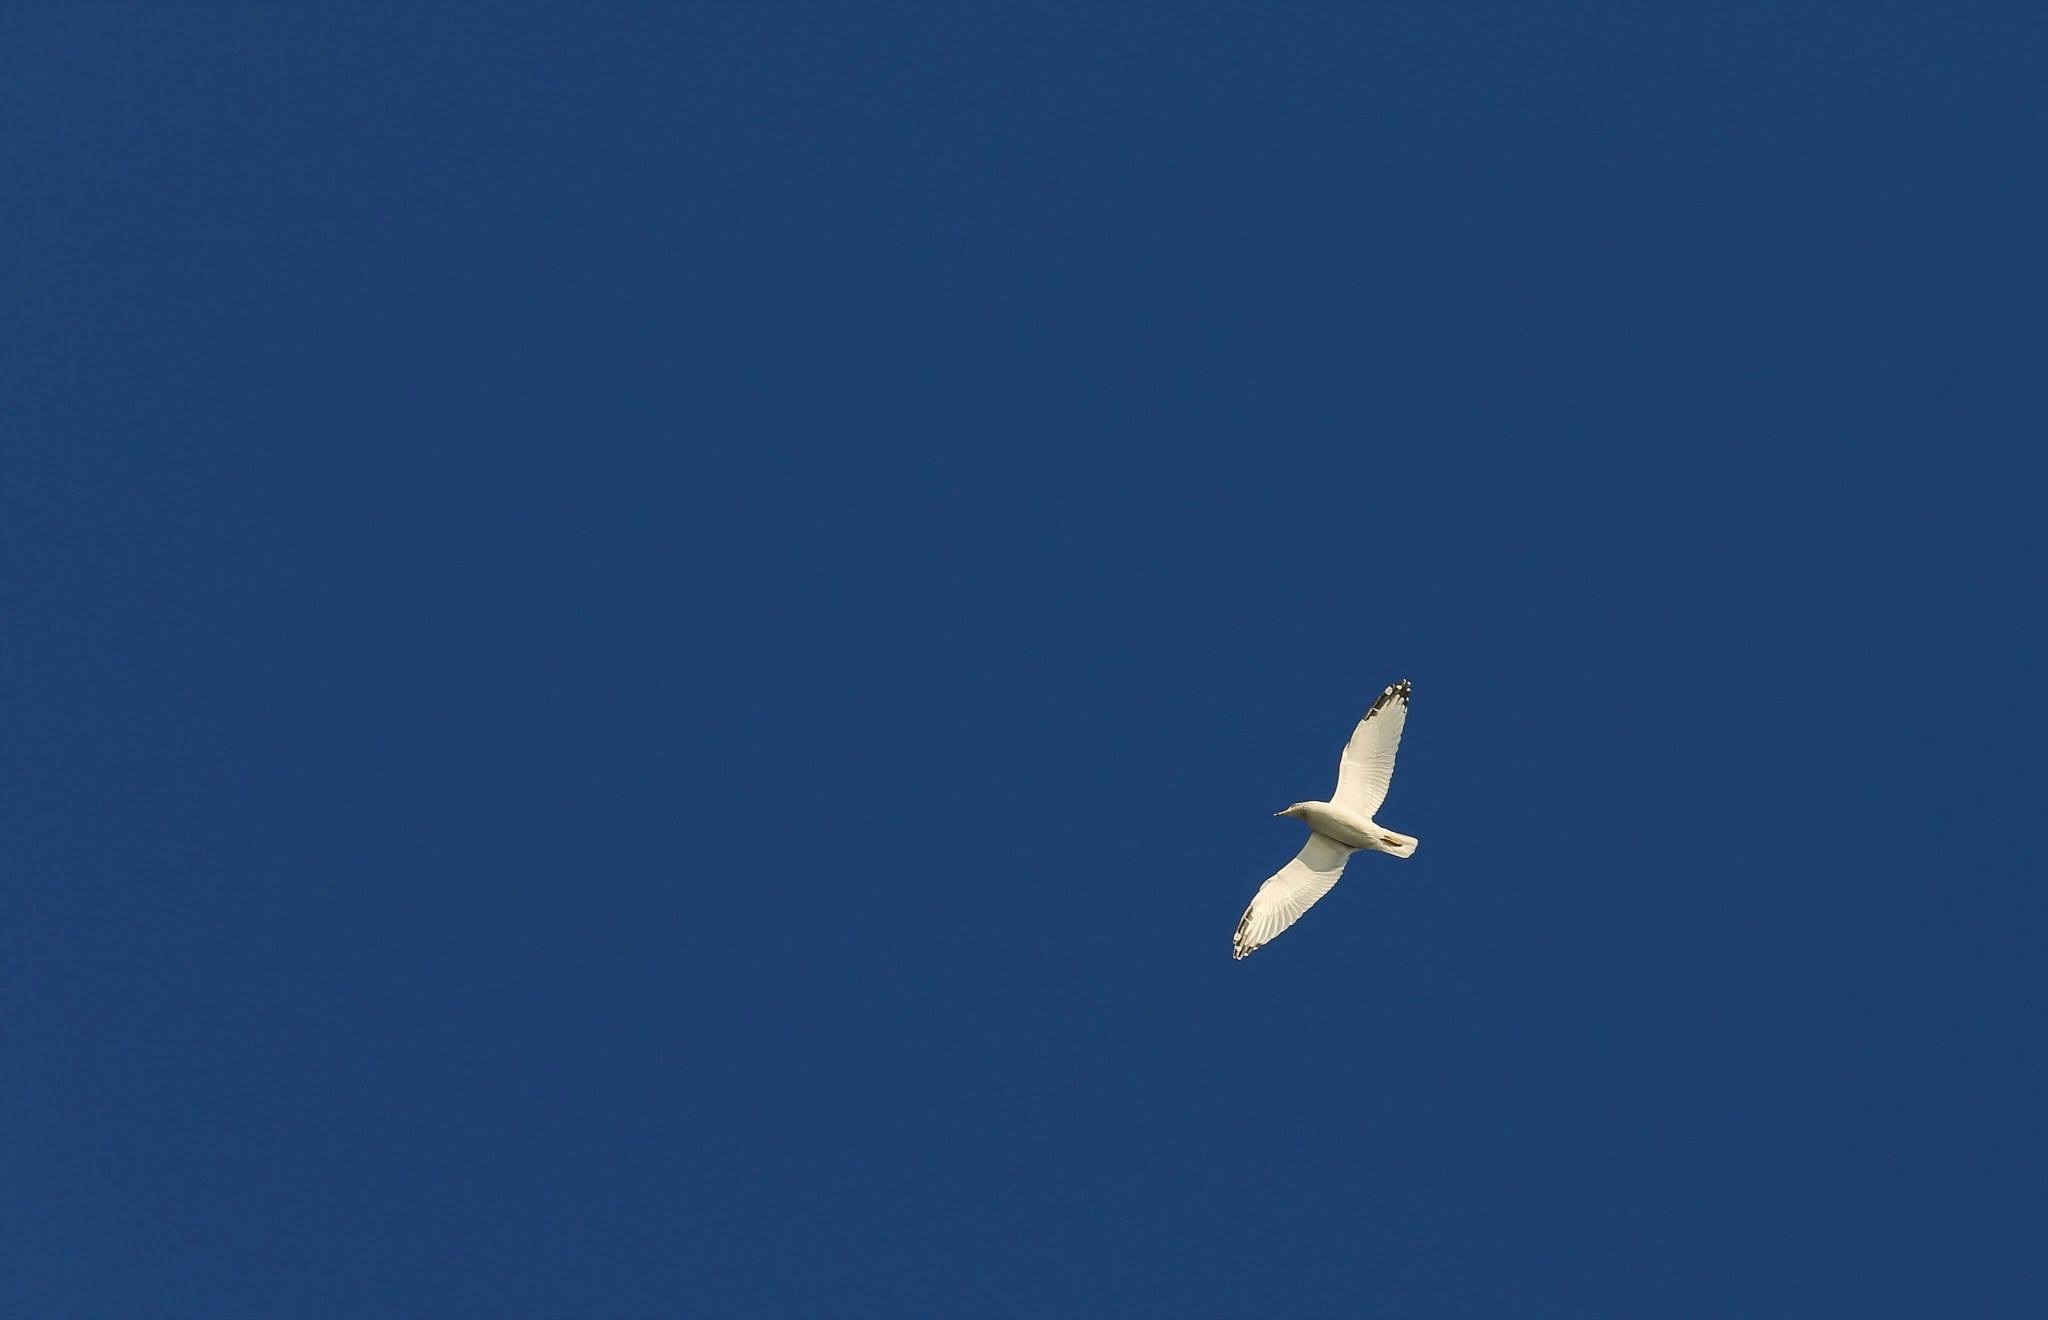
nature, bird, wing, sky, animal, seabird, flying, airplane, aircraft, vehicle, gull, flight, blue, waterfront, outdoors, horizontal, atmosphere of earth